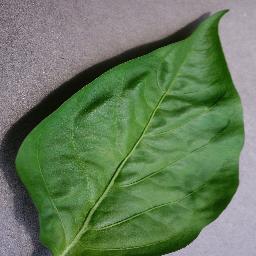
Label: Pepper,_bell___healthy